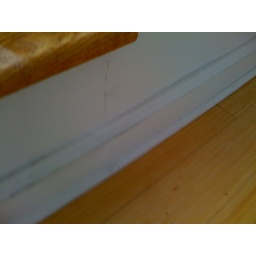
cracked wall and baseboard underneath door to patio in guest room #1